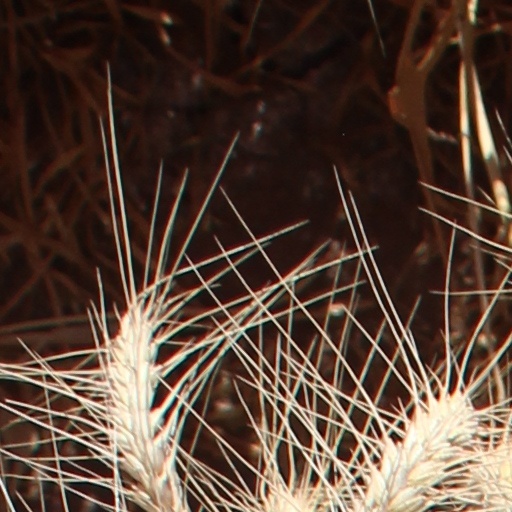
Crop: wheat